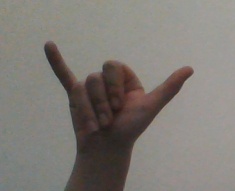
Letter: ya